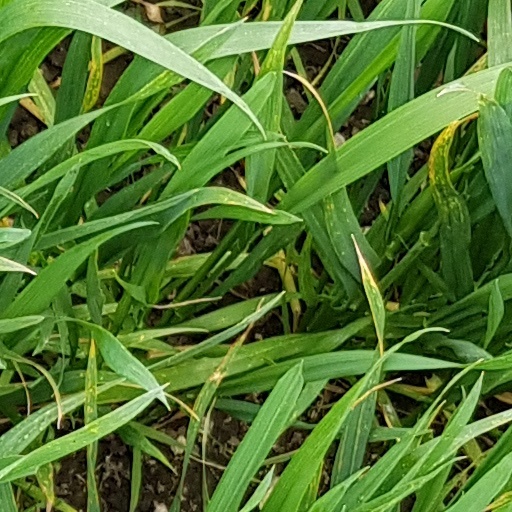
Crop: wheat